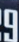
Number: 9